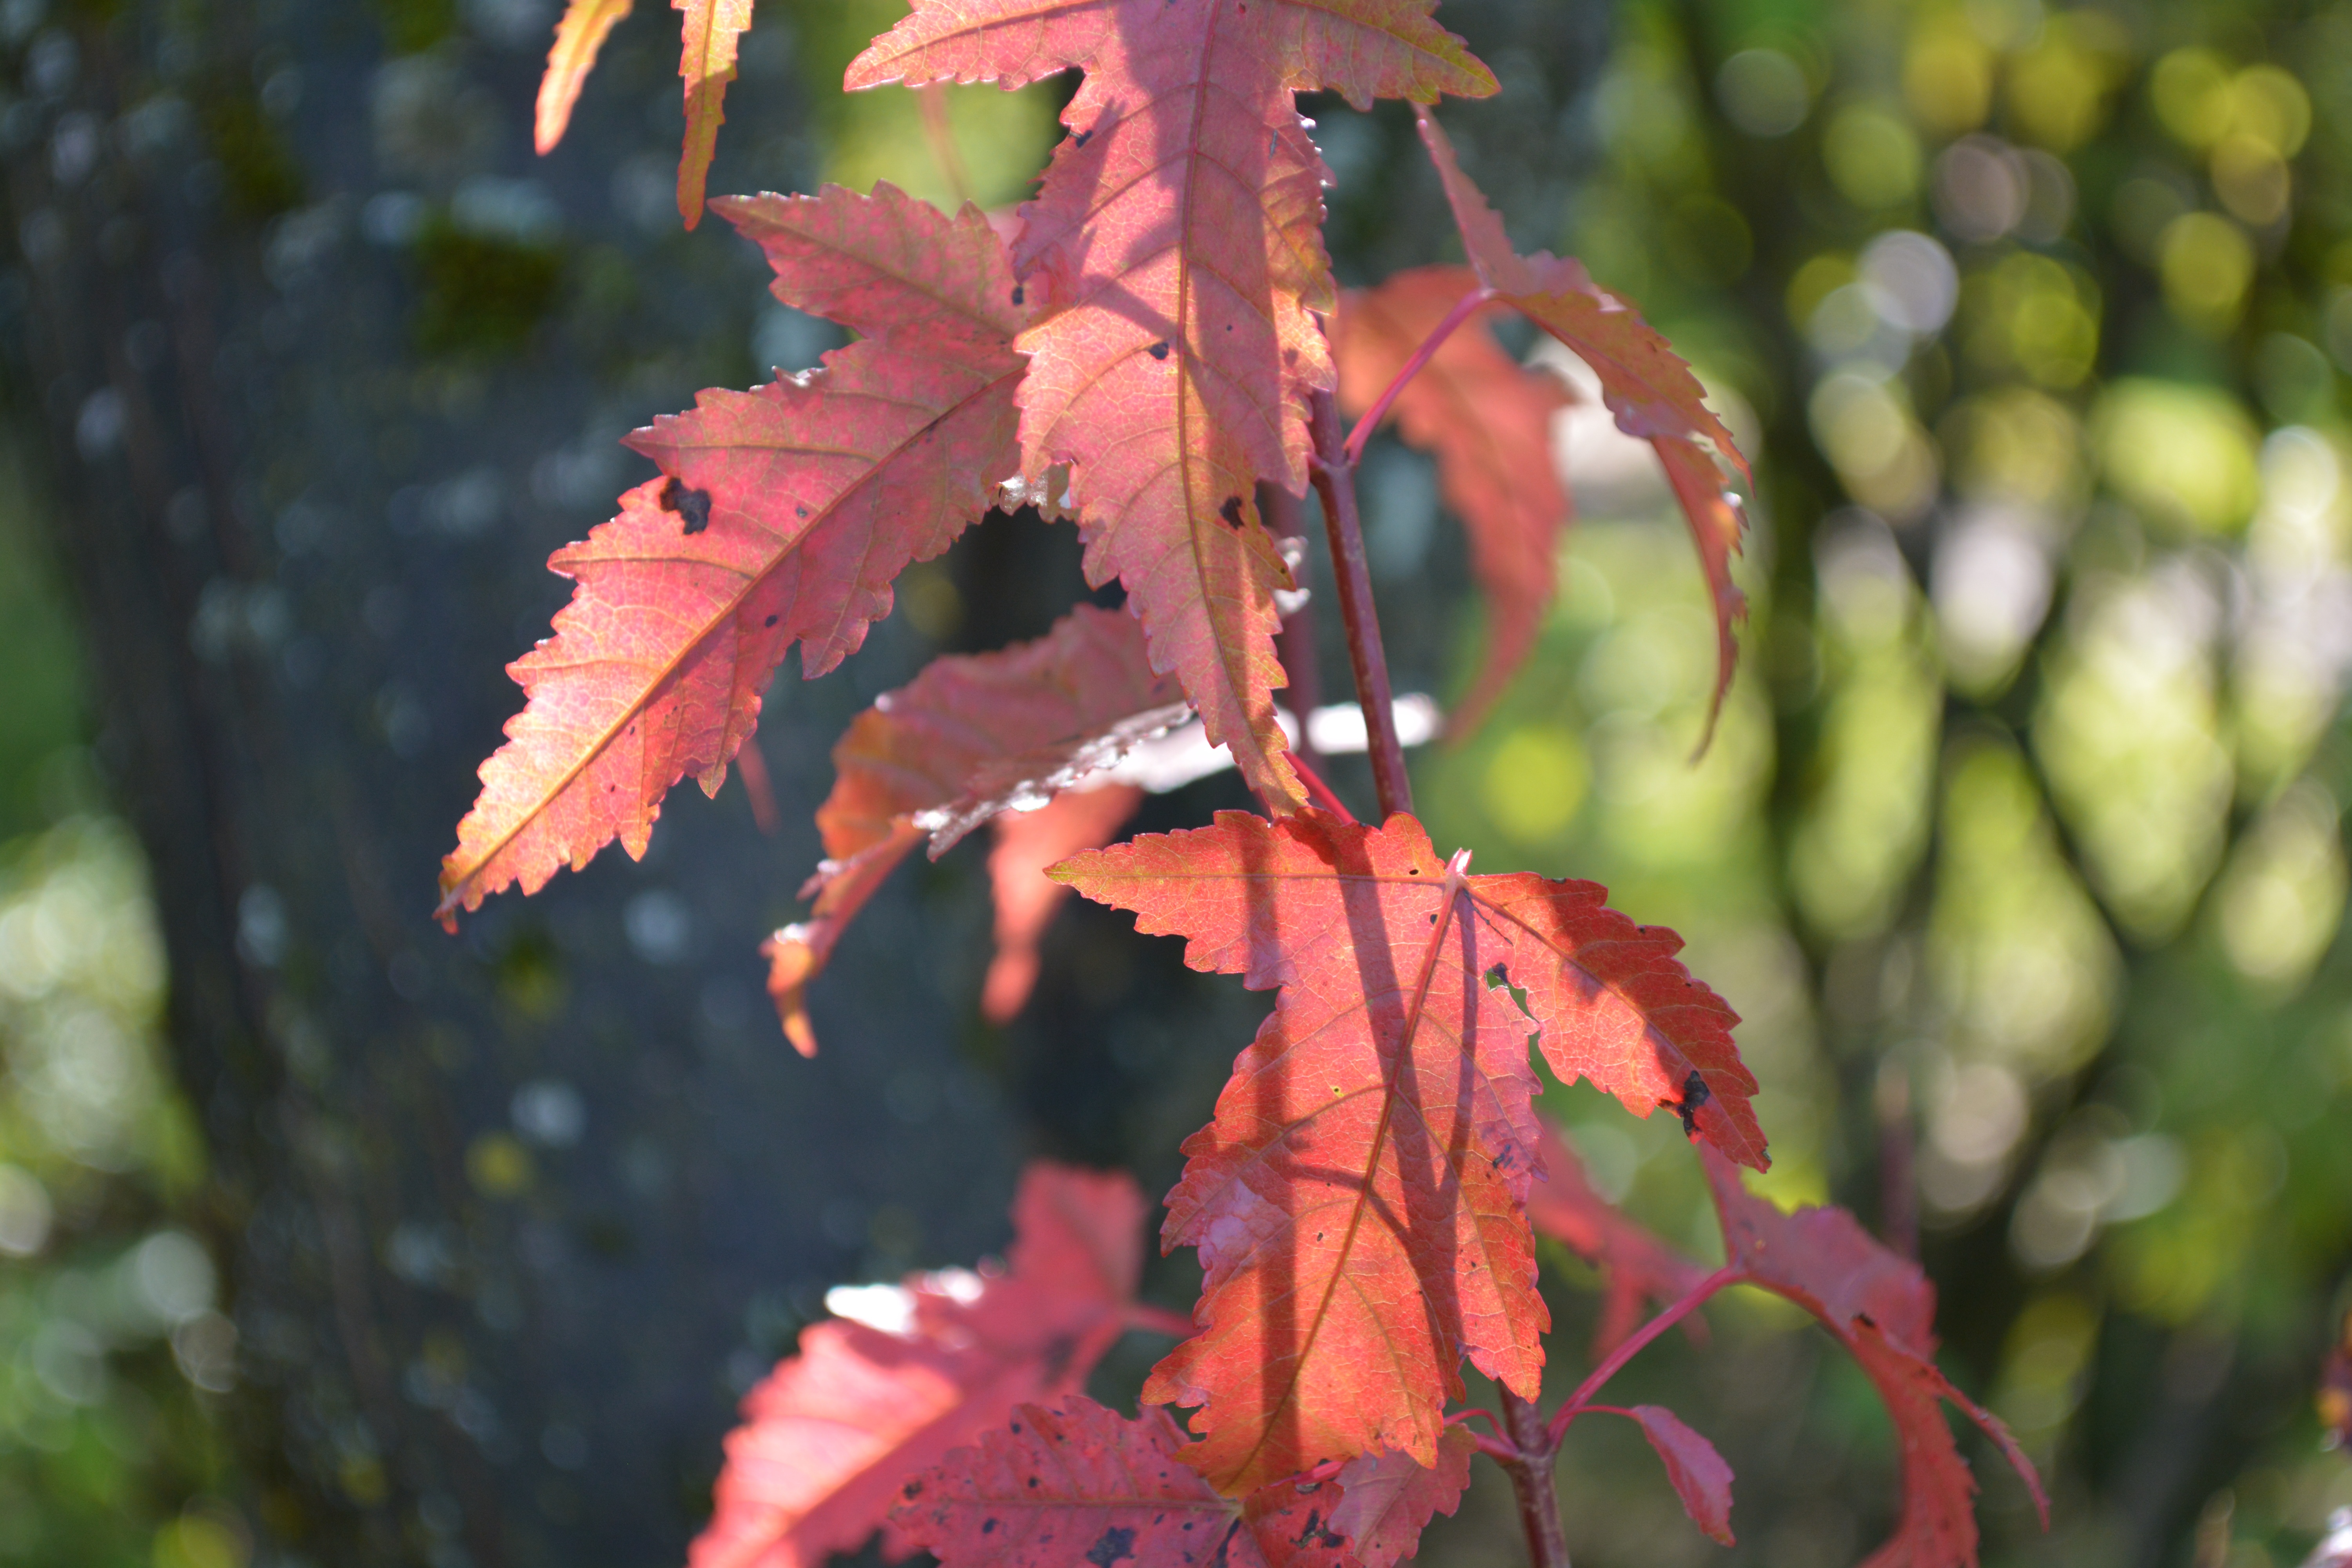
tree, nature, branch, plant, leaf, flower, autumn, botany, flora, season, maple tree, maple leaf, leaves, shrub, macro photography, flowering plant, woody plant, land plant